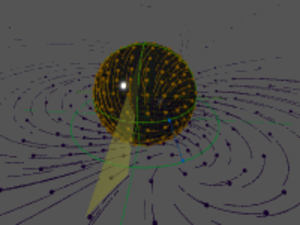
En mathématiques, et plus particulièrement en géométrie, les transformations de Möbius sont de manière générale des automorphismes du compactifié d'Alexandrov de noté, définies comme la composée d'un nombre fini d'inversions par rapport à des hyperplans ou des hypersphères.